Nasi kucing

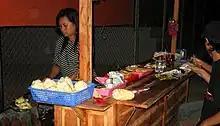
A seller at an angkringan, preparing tempeh with wrapped "nasi kucing" visible in the foreground

"Nasi kucing" is often sold at a low price (sometimes as low as for "nasi kucing" and for "sega macan") at small, road-side food stalls called "angkringan", which are frequented by working-class people, or "wong cilik", including pedicab and taxi drivers, students, and street musicians. This has led to "angkringan" being considered the "lowest class of eatery".